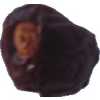
Label: dates